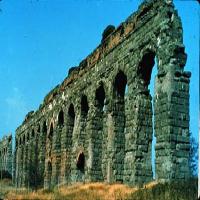
Weather: sun or clear